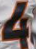
Number: 4